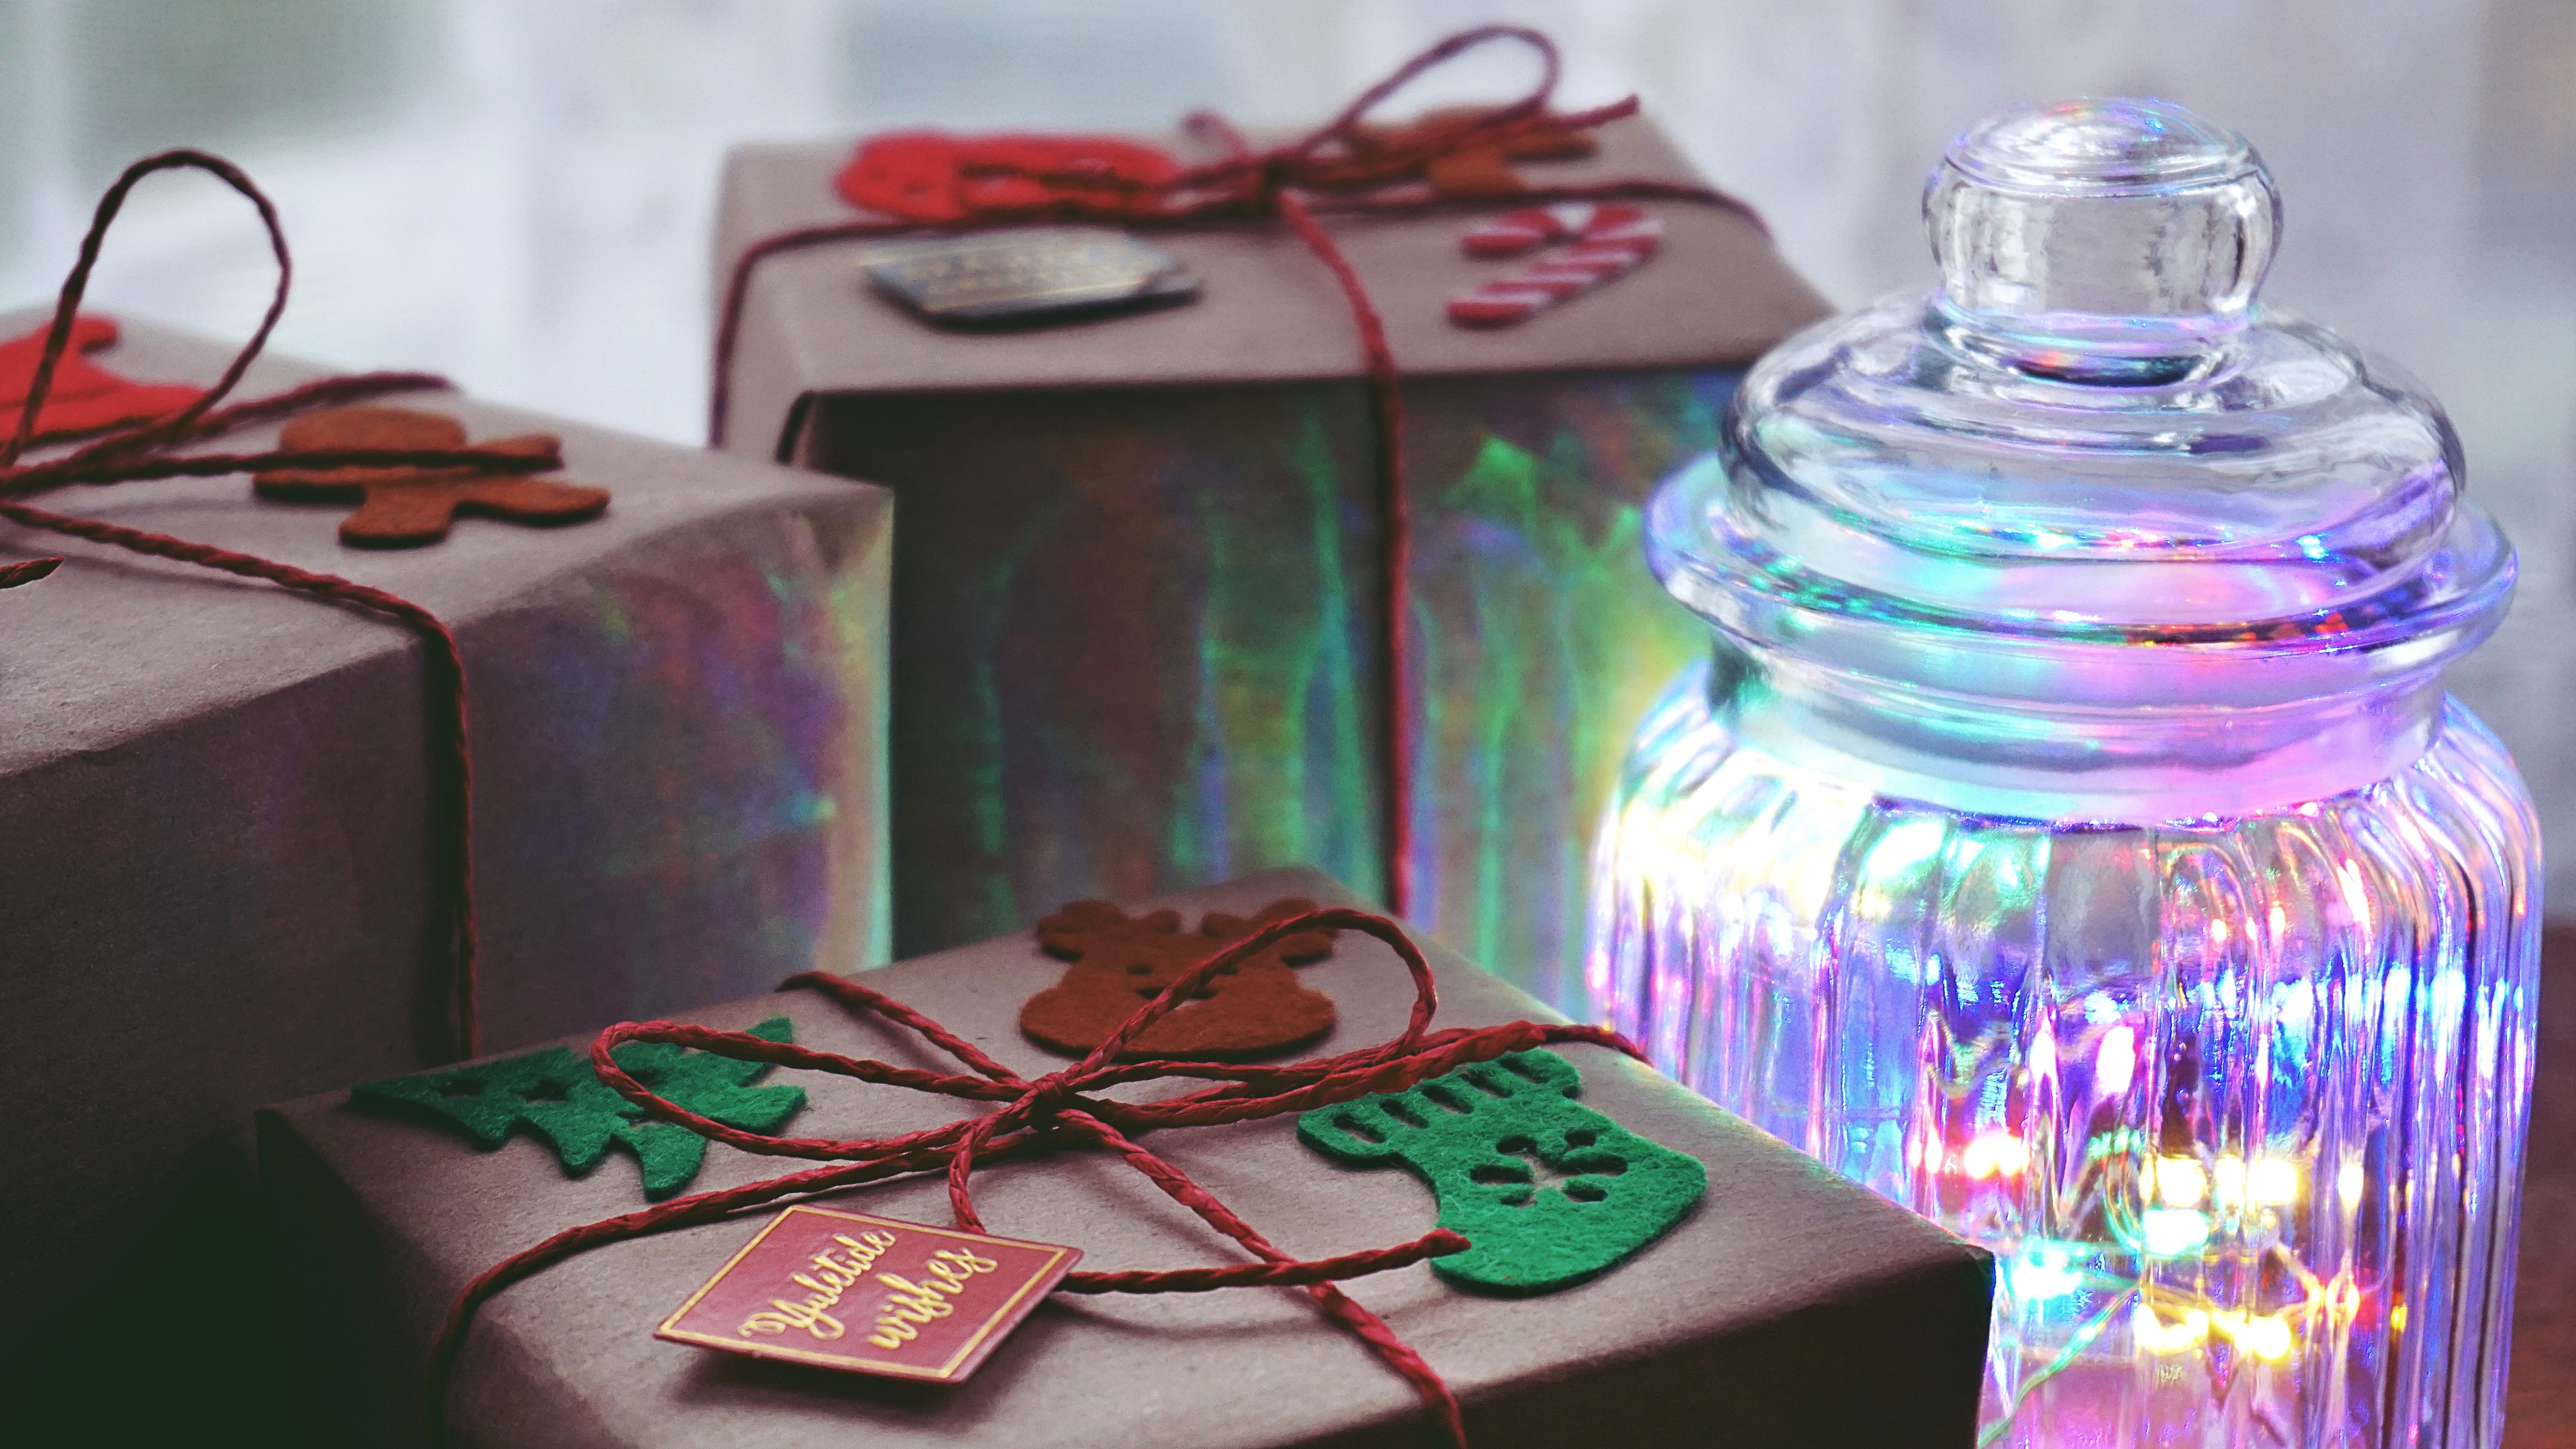
christmas, gifts, presents, wrapped, brown paper, festive, december, lights, jar, product, gift, bottle, drinkware, glass